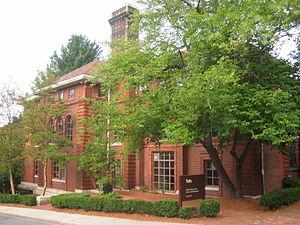
La Fletcher School of Law and Diplomacy est une université américaine, consacrée exclusivement aux études supérieures en relations internationales, et liée à l'université Tufts.